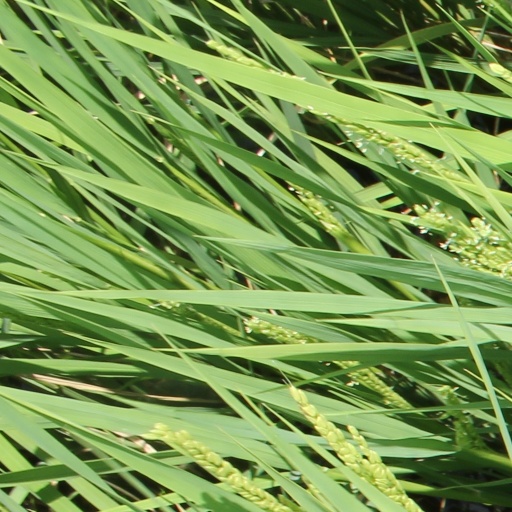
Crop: rice